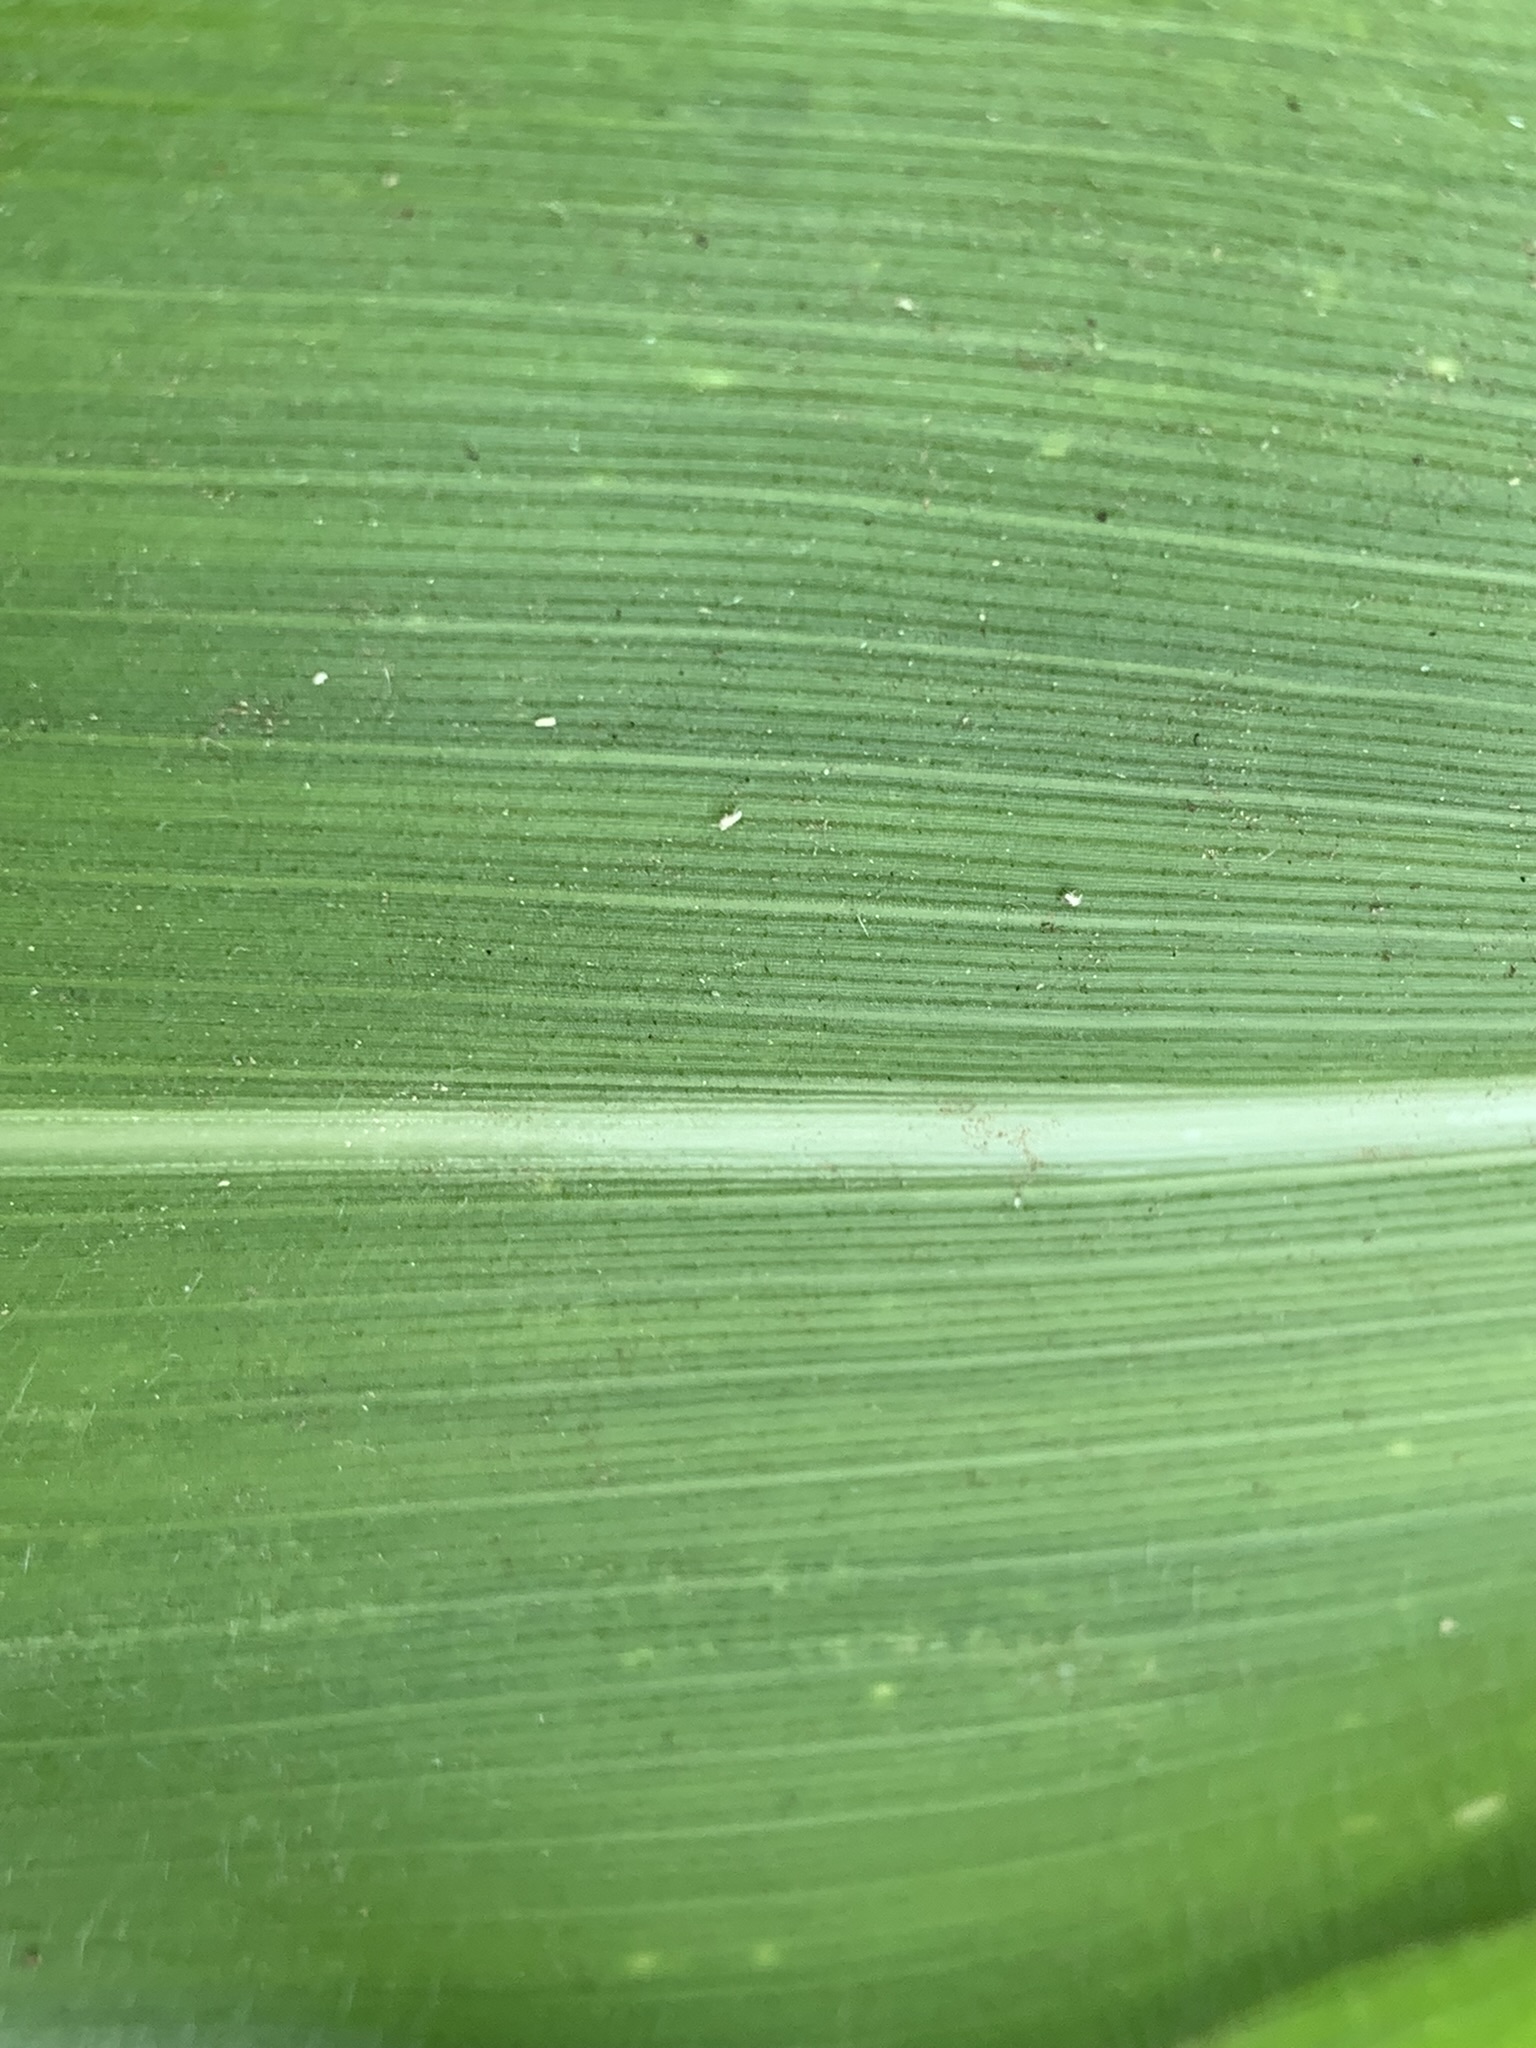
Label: Healthy